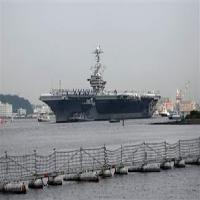
Weather: cloudy or overcast